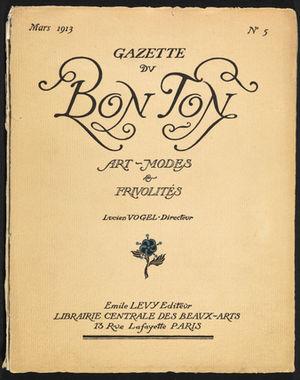
La Gazette du bon ton est une revue de mode fondée à Paris fin 1912 par Lucien Vogel, et Michel de Brunhoff, constituée principalement d'articles et d'illustrations de mode.